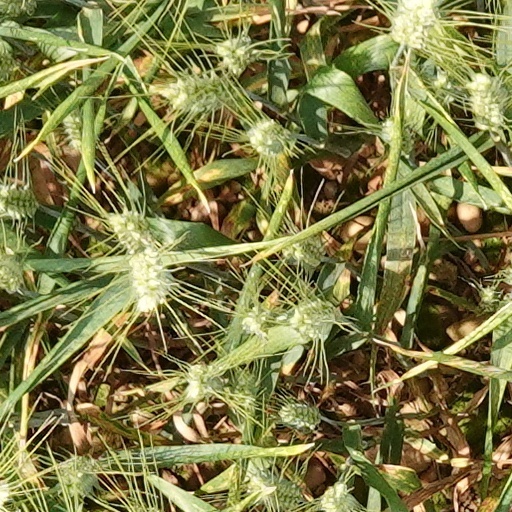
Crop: wheat